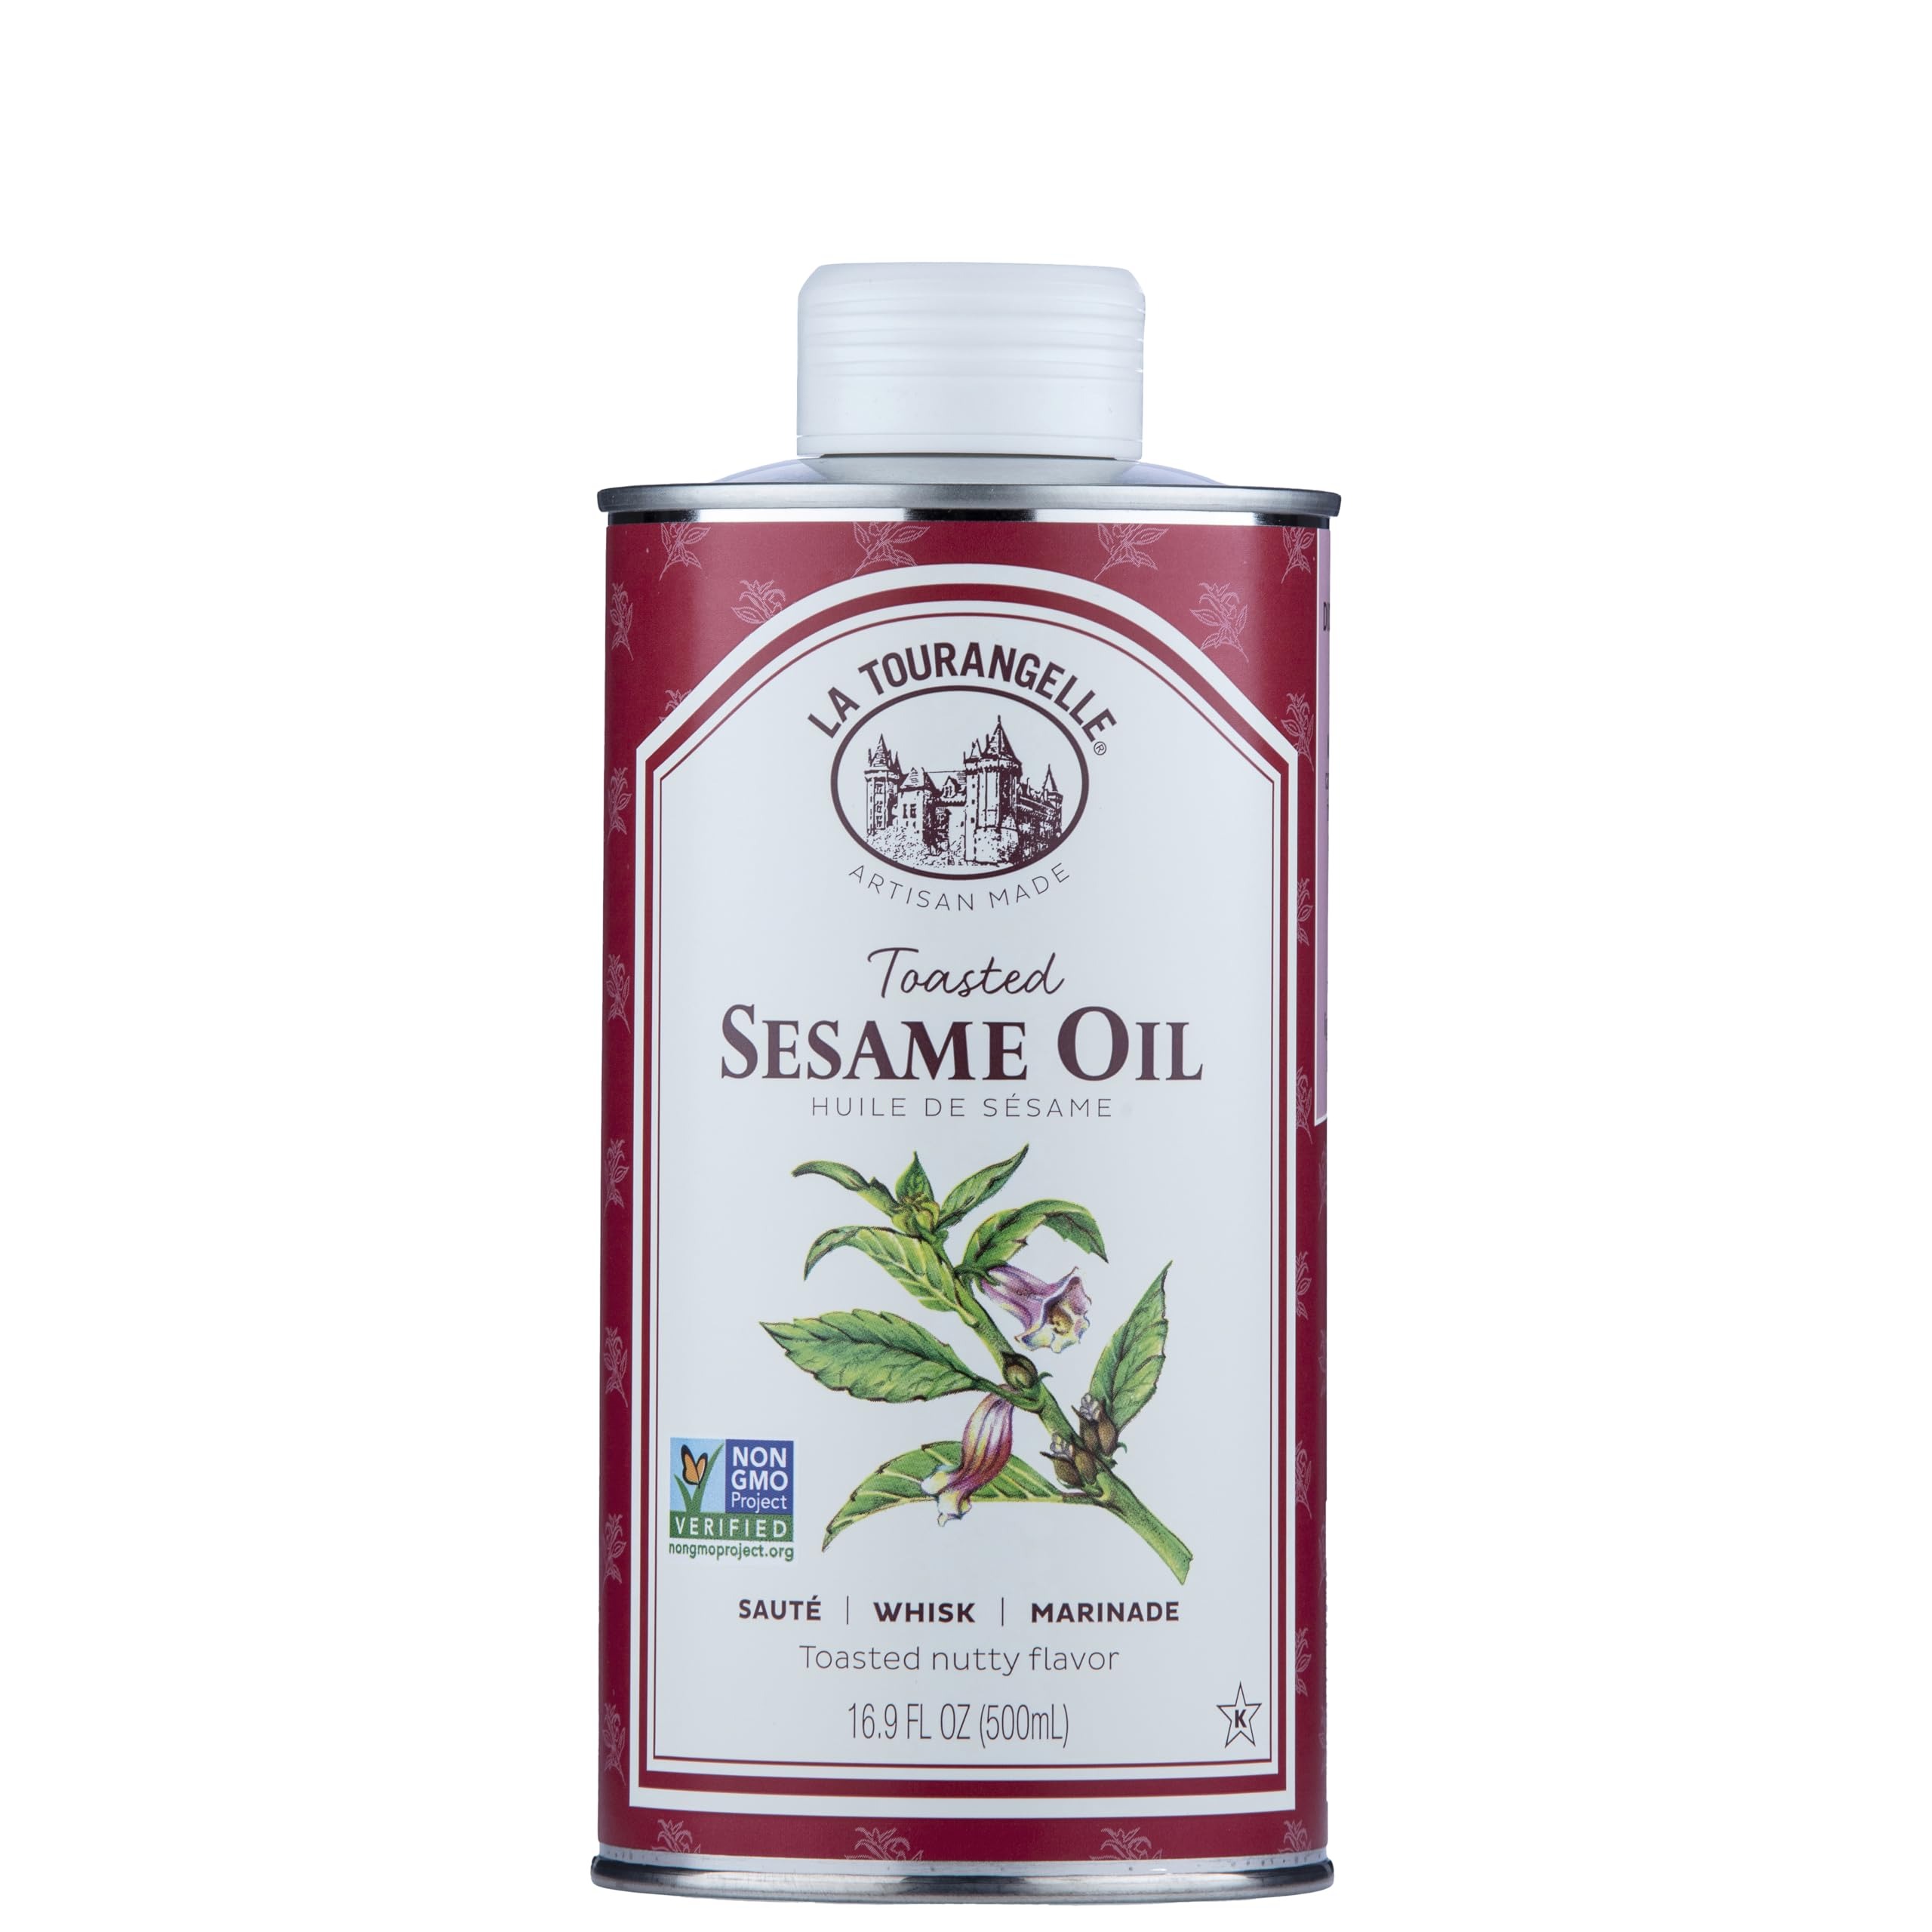
Item Name: La Tourangelle, Toasted Sesame Oil, Great for Cooking, Add to Noodles, Stir-Fry, Vegetables, Vinaigrettes, and Marinades, 16.9 Fl Oz
Bullet Point 1: A Traditional Touch: Sesame oil has long been giving its characteristic flavor to traditional Asian food. Discover the complex and award winning flavor of our Toasted Sesame Oil for a distinct flavor in stir-fry, fried rice, noodles or marinades
Bullet Point 2: Quality You can Taste: The mainstay of all La Tourangelle’s natural, artisanal oils is premium taste derived from the best quality ingredients. Add the flavor of La Tourangelle to any meal
Bullet Point 3: Delicious and Versatile: Our oils, dressings and vinaigrettes make it easy to create distinctive dishes for professional chefs, novice cooks and foodies. Great for salads, meats, pastas and more
Bullet Point 4: Natural and Sustainable: La Tourangelle's natural artisan oils and vinaigrettes provide the perfect touch to make a gourmet breakfast, lunch, or dinner. We strive to make carefully crafted, sustainable products. Expeller-pressed, Non-GMO and Kosher
Bullet Point 5: Flavors of the World: From Organic Extra Virgin Olive Oil and sustainably produced Grapeseed Oil, to award winning Toasted Sesame Oil, La Tourangelle brings the best oils and flavors from around the world straight to your kitchen
Value: 16.9
Unit: Fl Oz

Price: 10.99